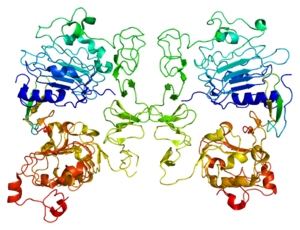
Cytokin / Inddeling
Molekylmodellen af Transforming growth factor (TGFalfa) viser et eksempel på cystein-knude-familien
Cytokin er et signalmolekyle. Det er en bred og løs kategori af peptider, små proteiner og glycoproteiner, der udfører mange vigtige funktioner i kroppens cellesignalering. Til forskel fra hormoner, der produceres i specialiserede kirtler, er cytokiner lokale regulatorer, der dannes af mange slags celler i kroppen og primært virker på celler i den umiddelbare nærhed.